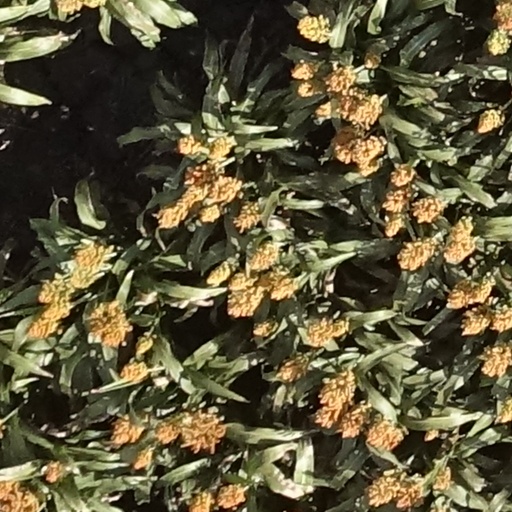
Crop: sorghum